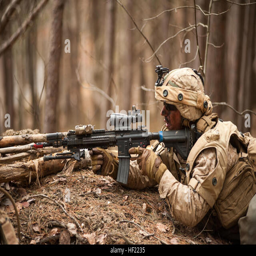
an officer , provides security during urban operations